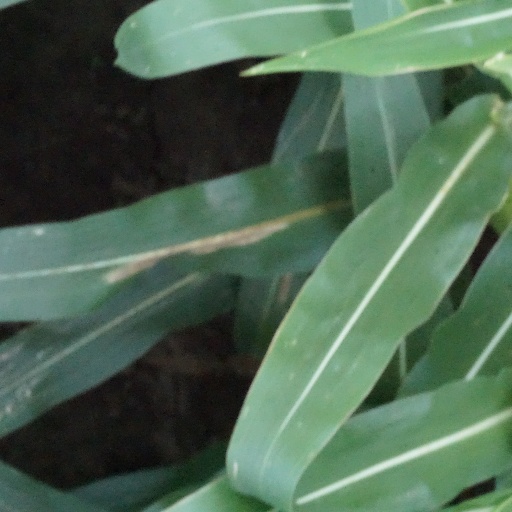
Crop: maize; corn